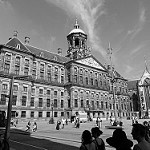
Label: B & W